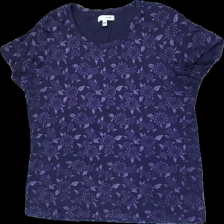
View: front
Type: T-shirt
Category: Ladies
Brand: Ellos
Colors: Purple, Pink
Material: 100% Cotton
Pattern: Floral print
Cut: C-collar, Regular
Size: 46
Season: All
Price range: 50-100
Recommended usage: Reuse
Description: purple floral t-shirt